Edward N. Robinson

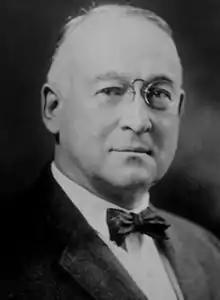

Edward North "Robbie" Robinson (October 15, 1873 – March 10, 1945) was an American football and baseball coach. He served as the head football coach at the University of Nebraska, Brown University, University of Maine, and Tufts College—now known as Tufts University, and co-head football coach at Boston University. He also coached for the Providence Steam Roller of the National Football League (NFL). He was inducted into the College Football Hall of Fame in 1955.